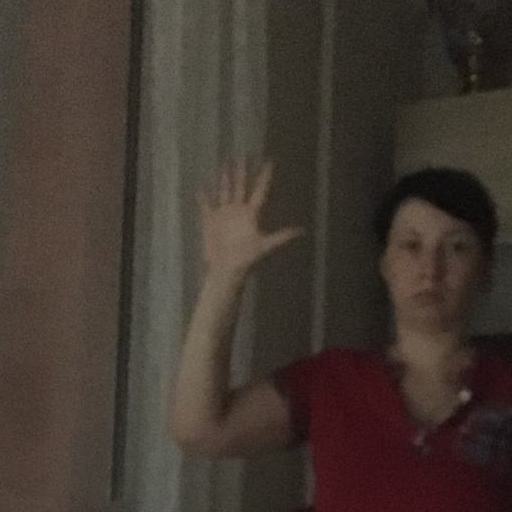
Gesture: palm